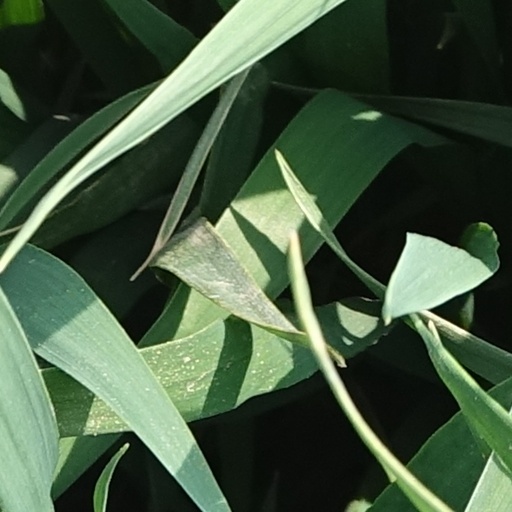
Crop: wheat